Erich Franz Eugen Bracht

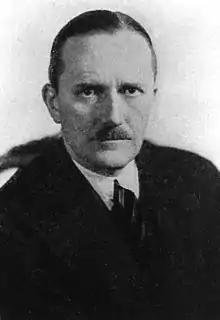

Erich Franz Eugen Bracht (5 June 1882 – 1969) was a German pathologist and gynaecologist born in Berlin.